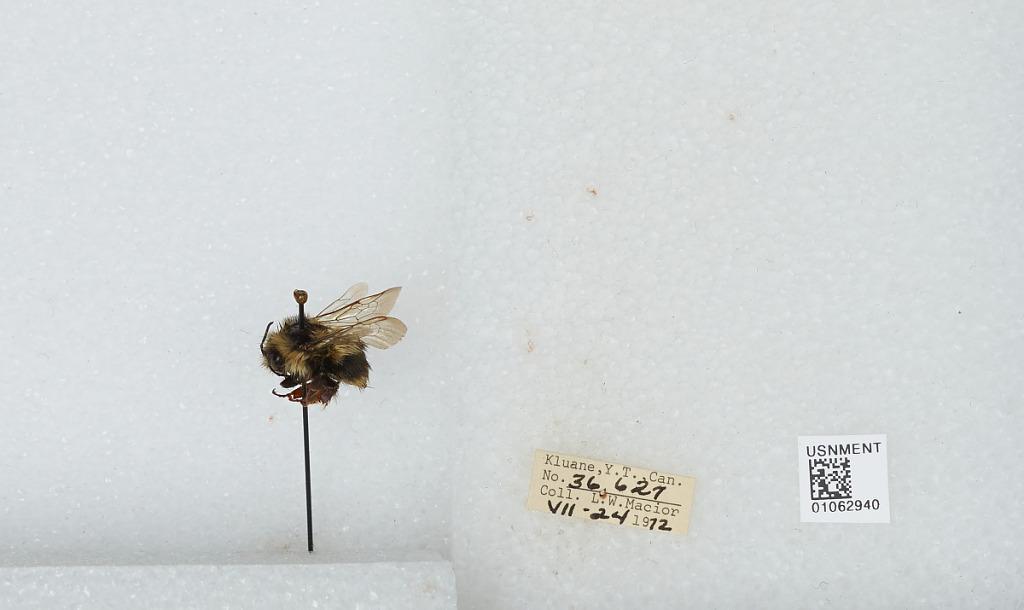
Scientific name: Bombus bifarius nearcticus
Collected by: L. Macior
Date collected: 1972-7-24
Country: Canada
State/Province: Yukon Territory
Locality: Kluane
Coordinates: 60.75, -139.5